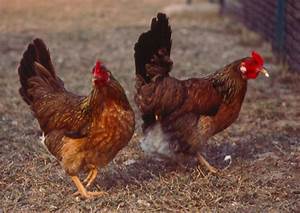
Label: gallina